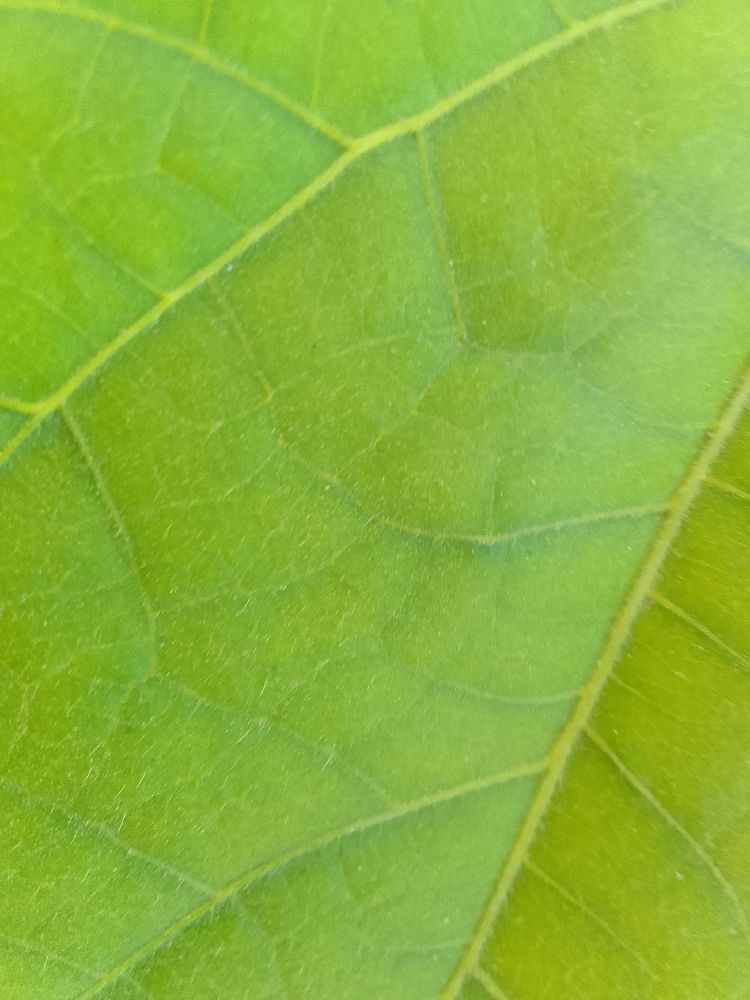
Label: healthy